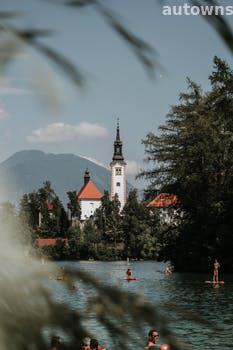
Label: Watermark